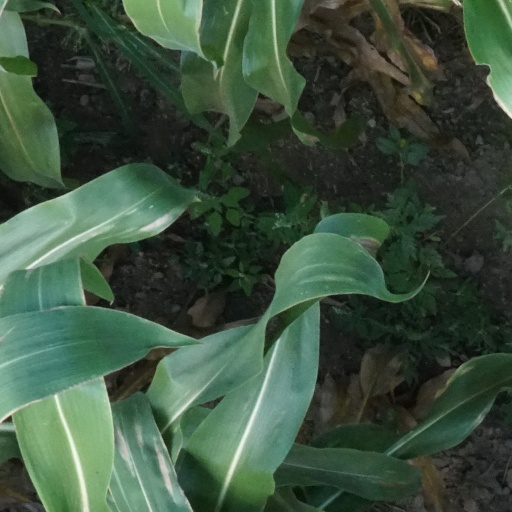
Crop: maize; corn